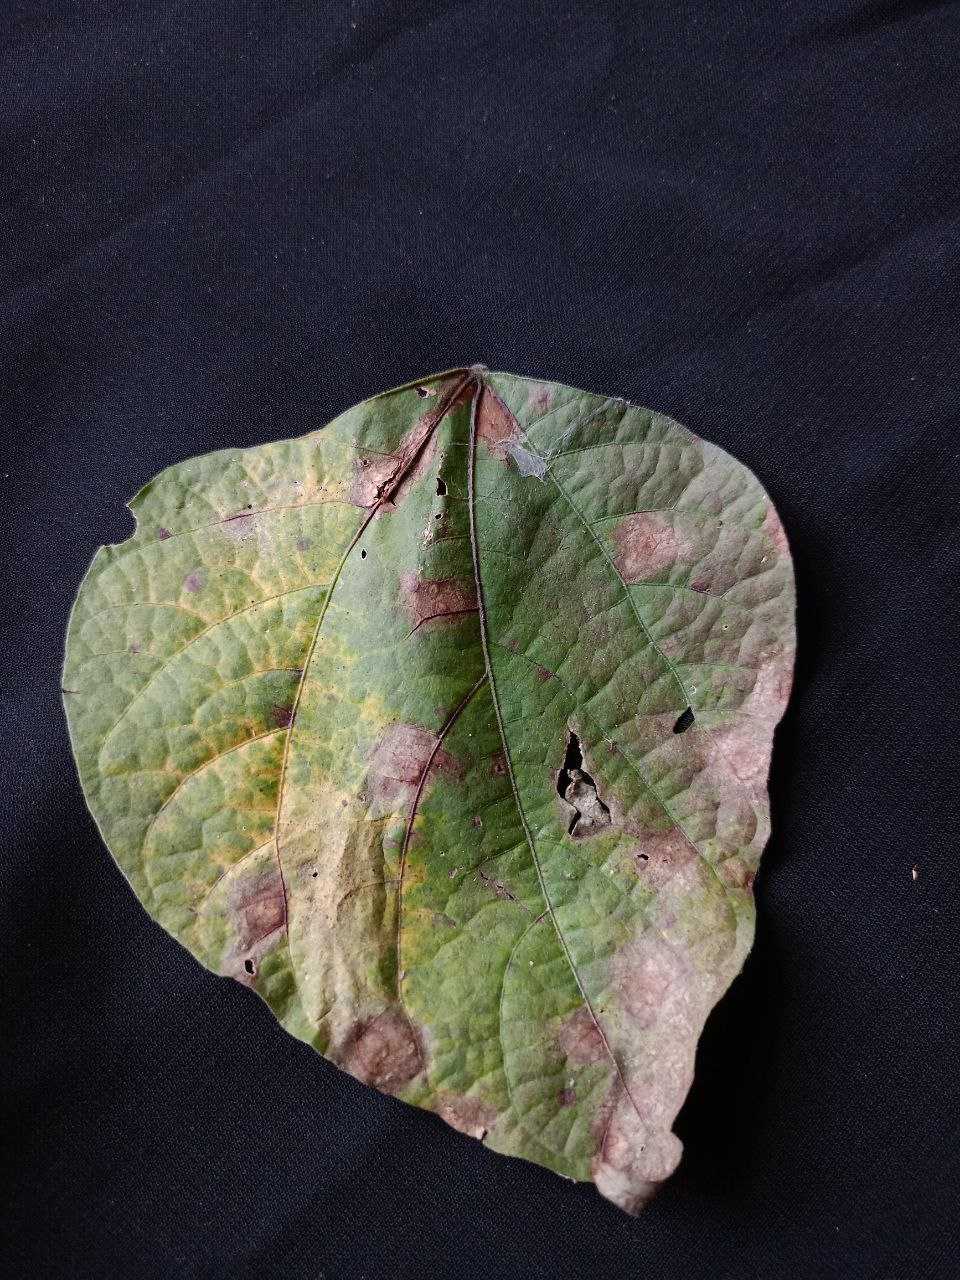
Crop: bean
Leaf condition: Blight